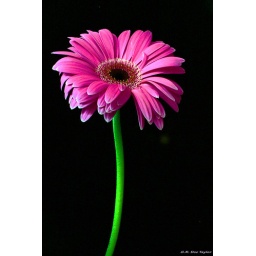
I shot this flower on the dining room table against a burgundy velvet backdrop.